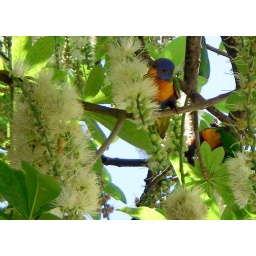
A bunch of these incredibly colorful birds were enjoying the white flowers in a tree near our hotel.